Hellmuth Lucius von Stoedten

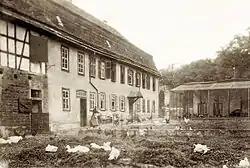
Gut Stödten um 1900

Hellmuth was initially attaché in Paris 1898–1900 and till 1906 secretary. In 1911 he was a counsellor in St. Petersburg. From 1914 he was a diplomatic agent and consul general in Durazzo, Albania. From 1915 to 1920 he was the German ambassador in Stockholm. Von Stoedten was very instrumental in the preservation of Swedish neutrality in World War I. During the war he had a different view on the German policy towards Russia after the Russian Revolution than the military leadership. Erich Ludendorff accused the messenger even of disloyalty. However, Lucius was protected by the German Foreign Office. In addition to other embassies in Stockholm he was largely responsible for the contacts with Alexander Protopopov, and the Russian opposition and revolutionaries. As such, he played a role in 1917 in the transport of Lenin from the German sphere of influence over Sweden to Russia. Between 1921 and 1927 he was envoy in The Hague till he became sick.